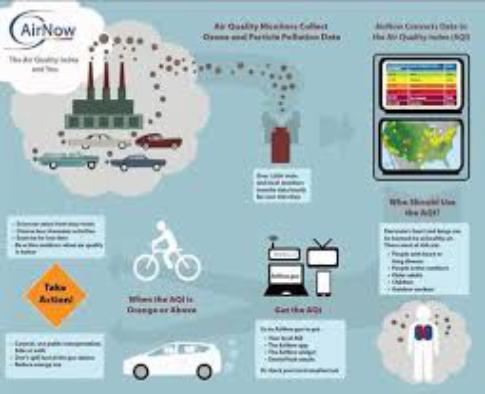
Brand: AirNow
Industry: Others